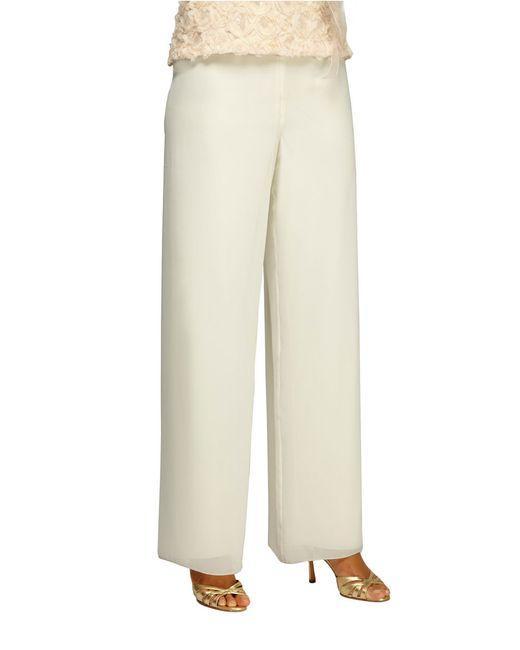
Loose Fit weiße Hosen für Damen